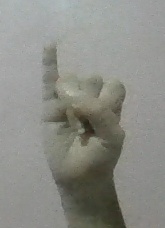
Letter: meem